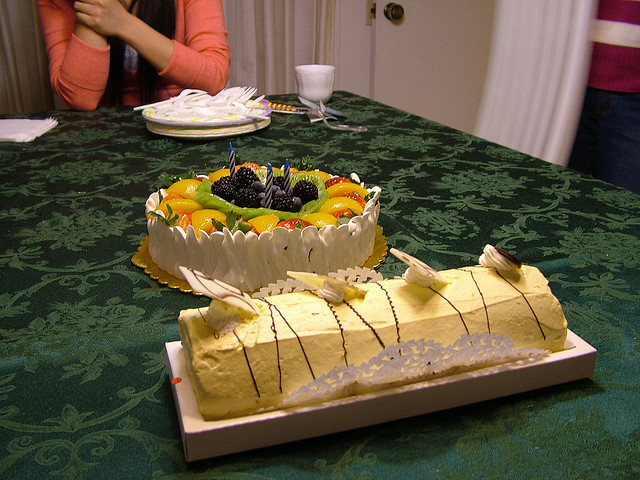
user: Given an image and a question. Answer the question in a short answer. Question: What type of decoration is on the round cake? Short Answer:
assistant: fruit